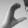
ASL letter: C